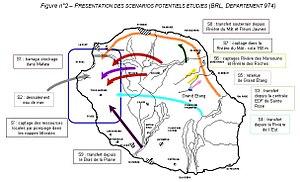
Carte schématique des scénarios potentiels afin de répondre aux besoins en eau de l'ouest de l'île - page 2 etude d-impact
L'irrigation du Littoral Ouest est le nom donné à un grand projet d'infrastructure européen cofinancé par l'Union européenne, l'État français et la collectivité territoriale département de La Réunion.